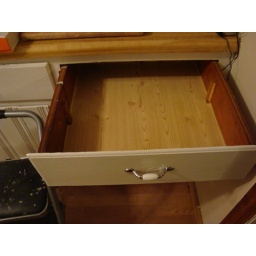
Contact paper in the kitchen drawers